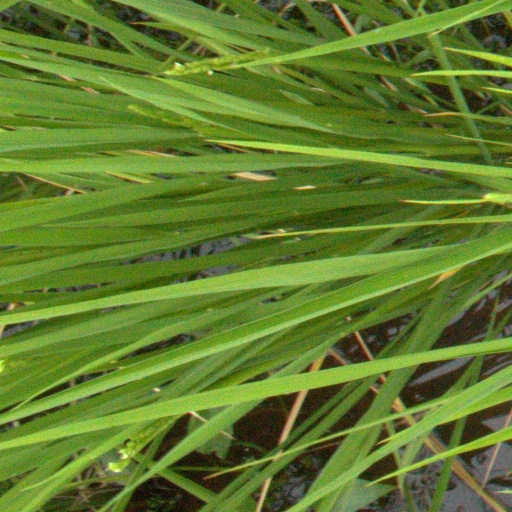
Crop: rice